Daniel D. T. Farnsworth

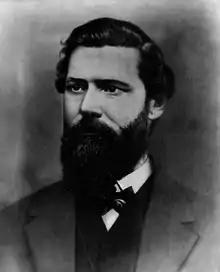

Daniel Duane Tompkins Farnsworth (December 23, 1819 – December 5, 1892) was an American politician in the U.S. state of West Virginia, who served in the West Virginia Senate and briefly as the second governor of West Virginia from February to March 1869.